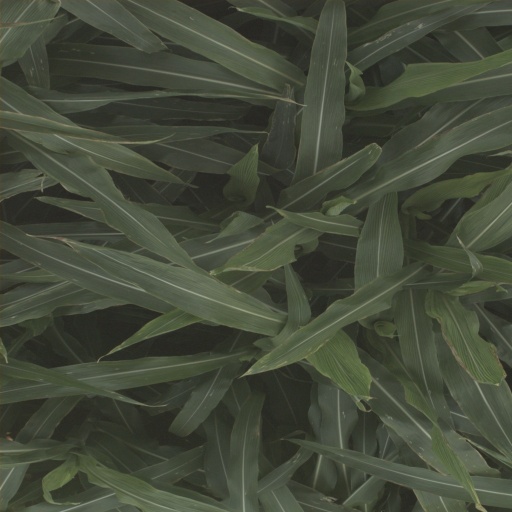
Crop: sorghum